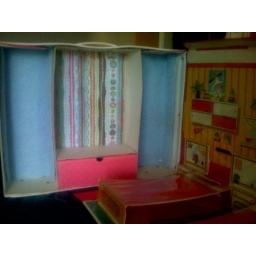
Redecorating the bedroom in a box